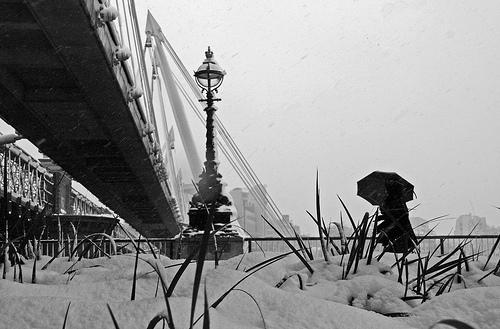
Weather: snow or frosty